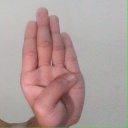
अक्षर: ब